National Police Agency (South Korea)

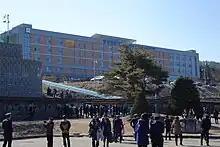
Central Police Academy is one of the freshmen police academic organizations.

The Korea Police Agency have an academic organization for law enforcement education, Korean National Police University. Before enrolling in the school, the National Police University provides freshmen with a two-week orientation program to help them understand the organization of the university and the police. Freshmen are given insights on the police and the police university by participating in introductory programs such as the university curriculum, campus life, and lectures titled "History of the Police and the Police University" and "Future-oriented Ways as a Police Officer". Four majors of police law, criminal investigation, police administration, and 30 credits need to be taken for each course.